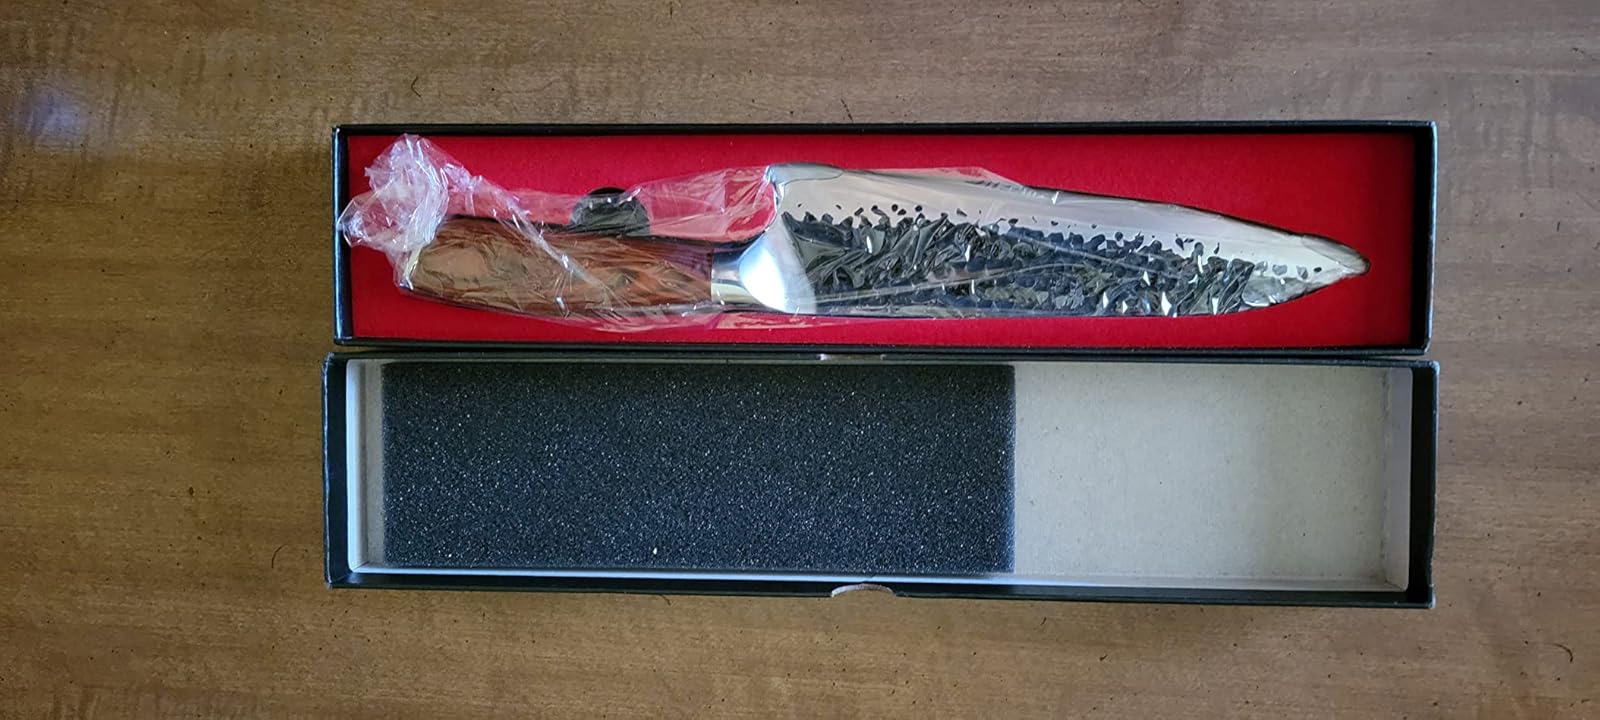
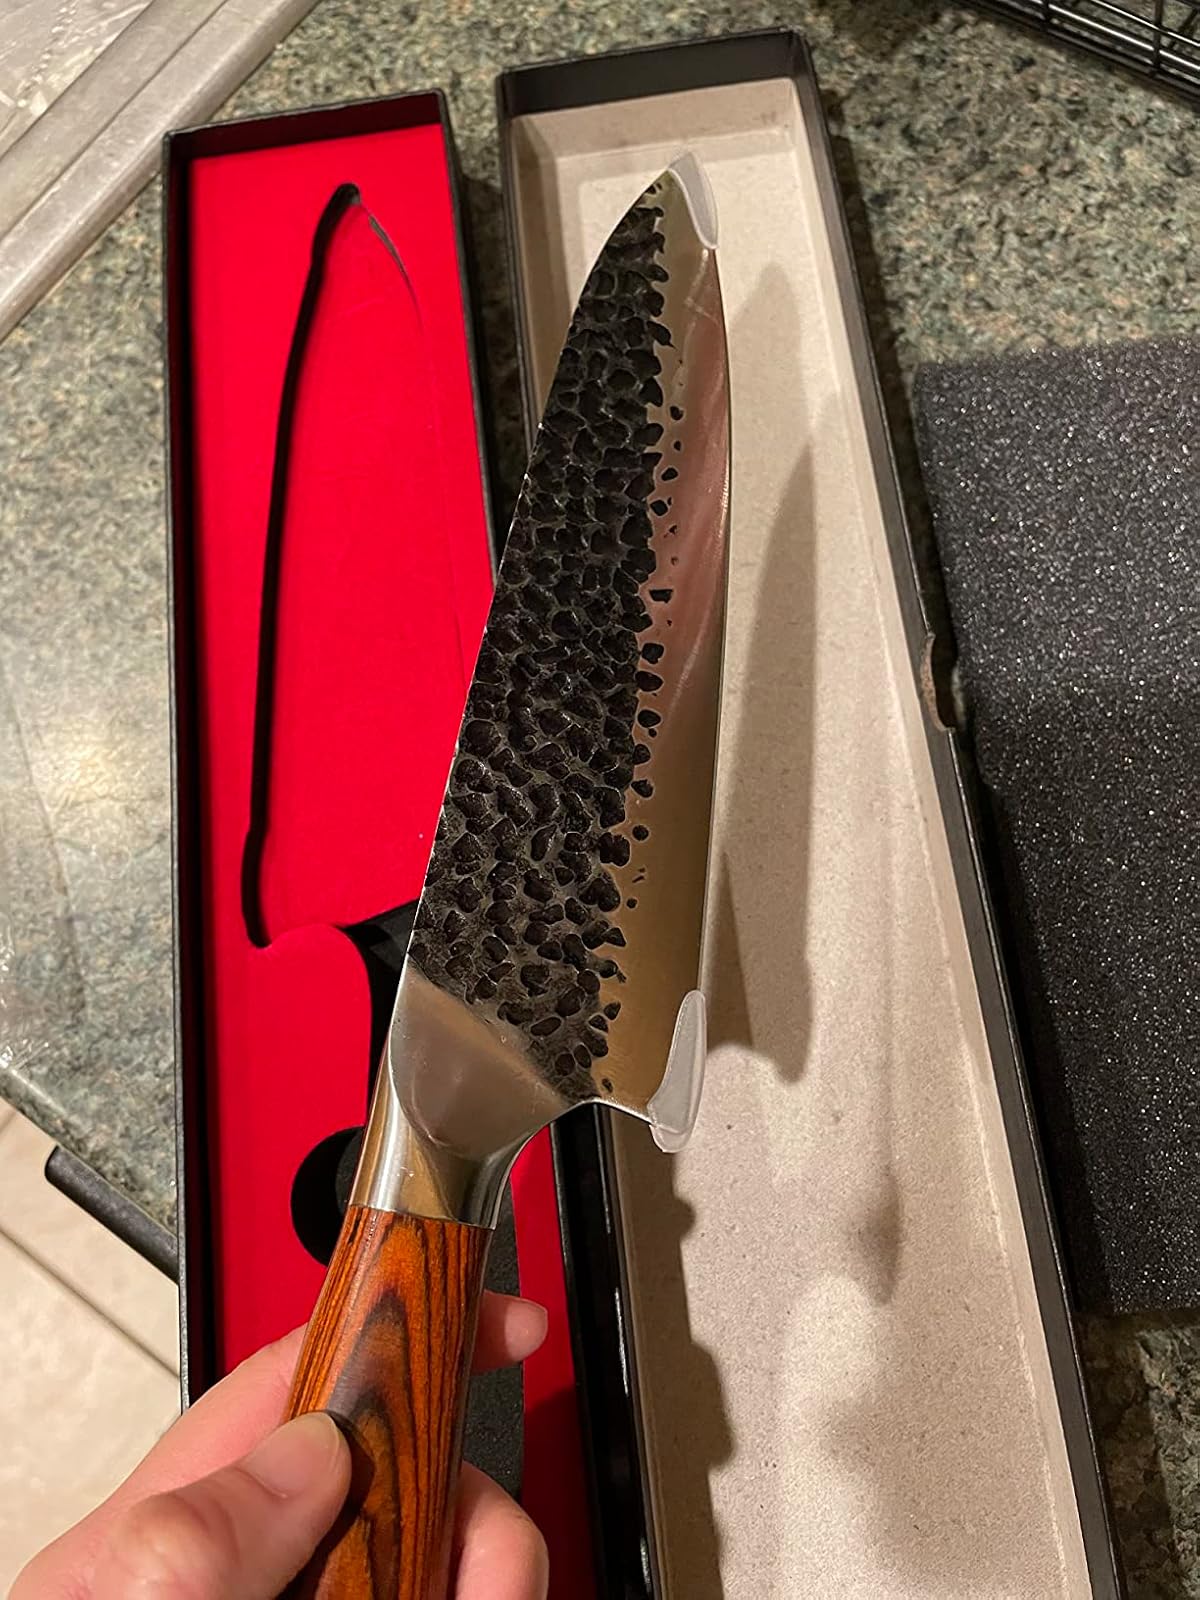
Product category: items_knife
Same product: yes